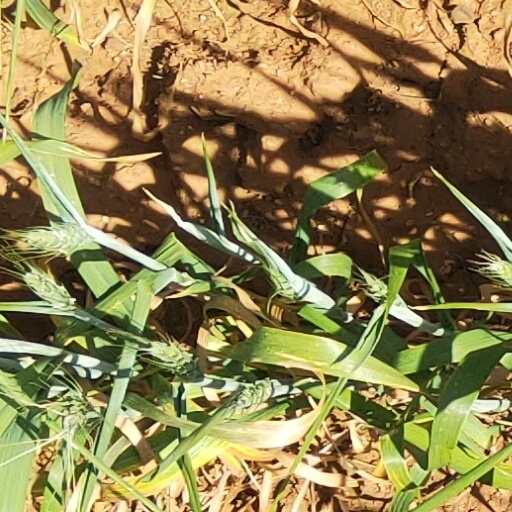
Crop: wheat